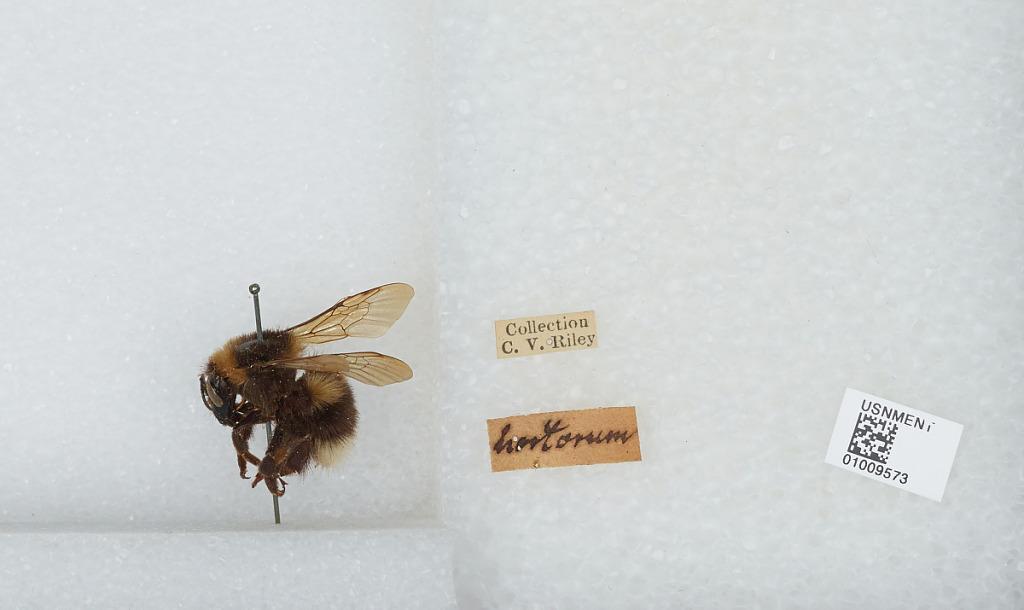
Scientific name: Bombus (Megabombus) hortorum (Linnaeus)